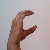
The image shows a hand gesture representing the letter 'C' in Indian Sign Language.